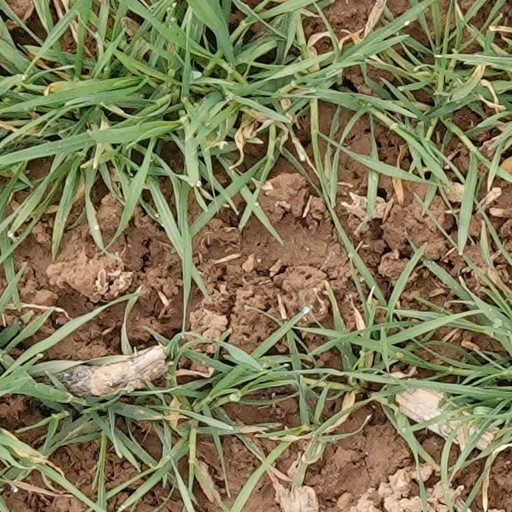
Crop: wheat